Places of worship in Burnley

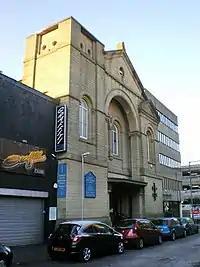
Burnley URC

St Cuthbert's Church on Towneley Street was founded in 1905. The church does not have a graveyard. In 1905 a Mission Hall opened on Towneley Street, and in 1906 the foundation stone for the new church was laid. In 1908 the church was consecrated.